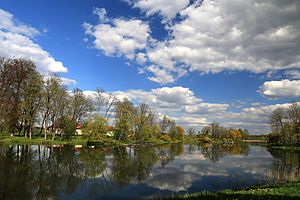
Cīravas pagasts
Sø ved en vandmølle i Cīravas pagasts
Cīravas pagasts er en territorial enhed i Aizputes novads i Letland. Pagasten havde 1.285 indbyggere i 2010 og 1180 indbyggere i 2016 og omfatter et areal på 131,60 kvadratkilometer. Hovedbyen i pagasten er Cīrava.